Romário

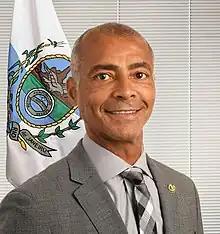
Official portrait, 2023

Romário de Souza Faria (born 29 January 1966), known simply as Romário, is a Brazilian politician and former professional footballer who is currently the Senior Senator for Rio de Janeiro and the president of football club America-RJ. A prolific striker renowned for his clinical finishing, he scored over 700 goals for his clubs and country, and he is considered one of the greatest forwards of all time. Romário starred for Brazil in their 1994 FIFA World Cup triumph, receiving the Golden Ball as player of the tournament. He was named FIFA World Player of the Year the same year. He came fifth in the FIFA Player of the Century internet poll in 1999, was elected to the FIFA World Cup Dream Team in 2002, and was named in the FIFA 100 list of the world's greatest living players in 2004.